Padmavati Gokhale Shaligram

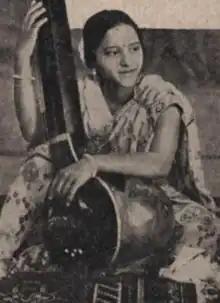
Padmavati Shaligram, from the cover of a 1937 issue of "The Indian Listener"

Padmavati Shaligram Gokhale (1918 – 20 July 2014) was a Hindustani music vocalist, instrumentalist, and music educator.